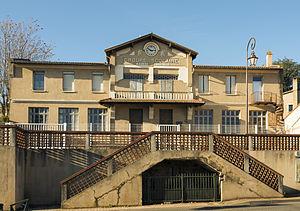
Pibrac est une commune française située dans le département de la Haute-Garonne, en région Occitanie.